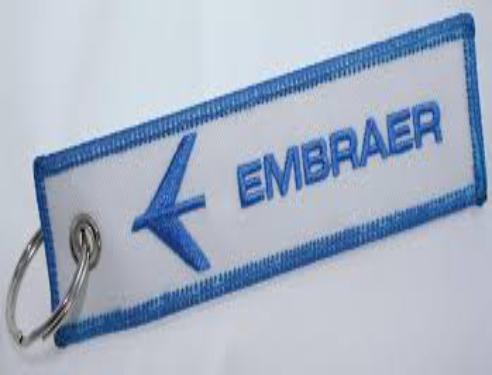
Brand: Embraer
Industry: Transportation